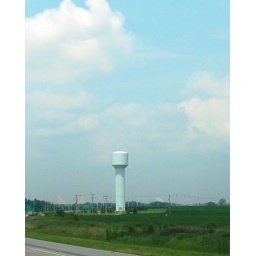
A new water tower at the Biddle's Corner Tolls on State Route 1, in New Castle County, Delaware